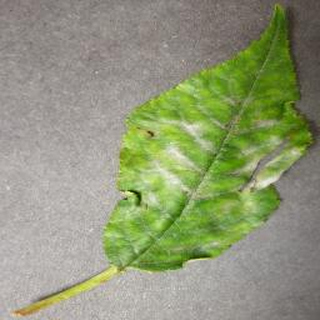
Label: cherry_powdery_mildew